Importin

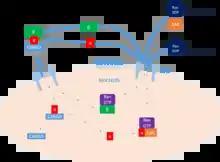
Overview of the nuclear protein import cycle.

Once the cargo protein is bound, importin-β interacts with the NPC, and the complex diffuses into the nucleus from the cytoplasm. The rate of diffusion depends on both the concentration of importin-α present in the cytoplasm and also the binding affinity of importin-α to the cargo. Once inside the nucleus, the complex interacts with the Ras-family GTPase, Ran-GTP. This leads to the dissociation of the complex by altering the conformation of importin-β. Importin-β is left bound to Ran-GTP, ready to be recycled.